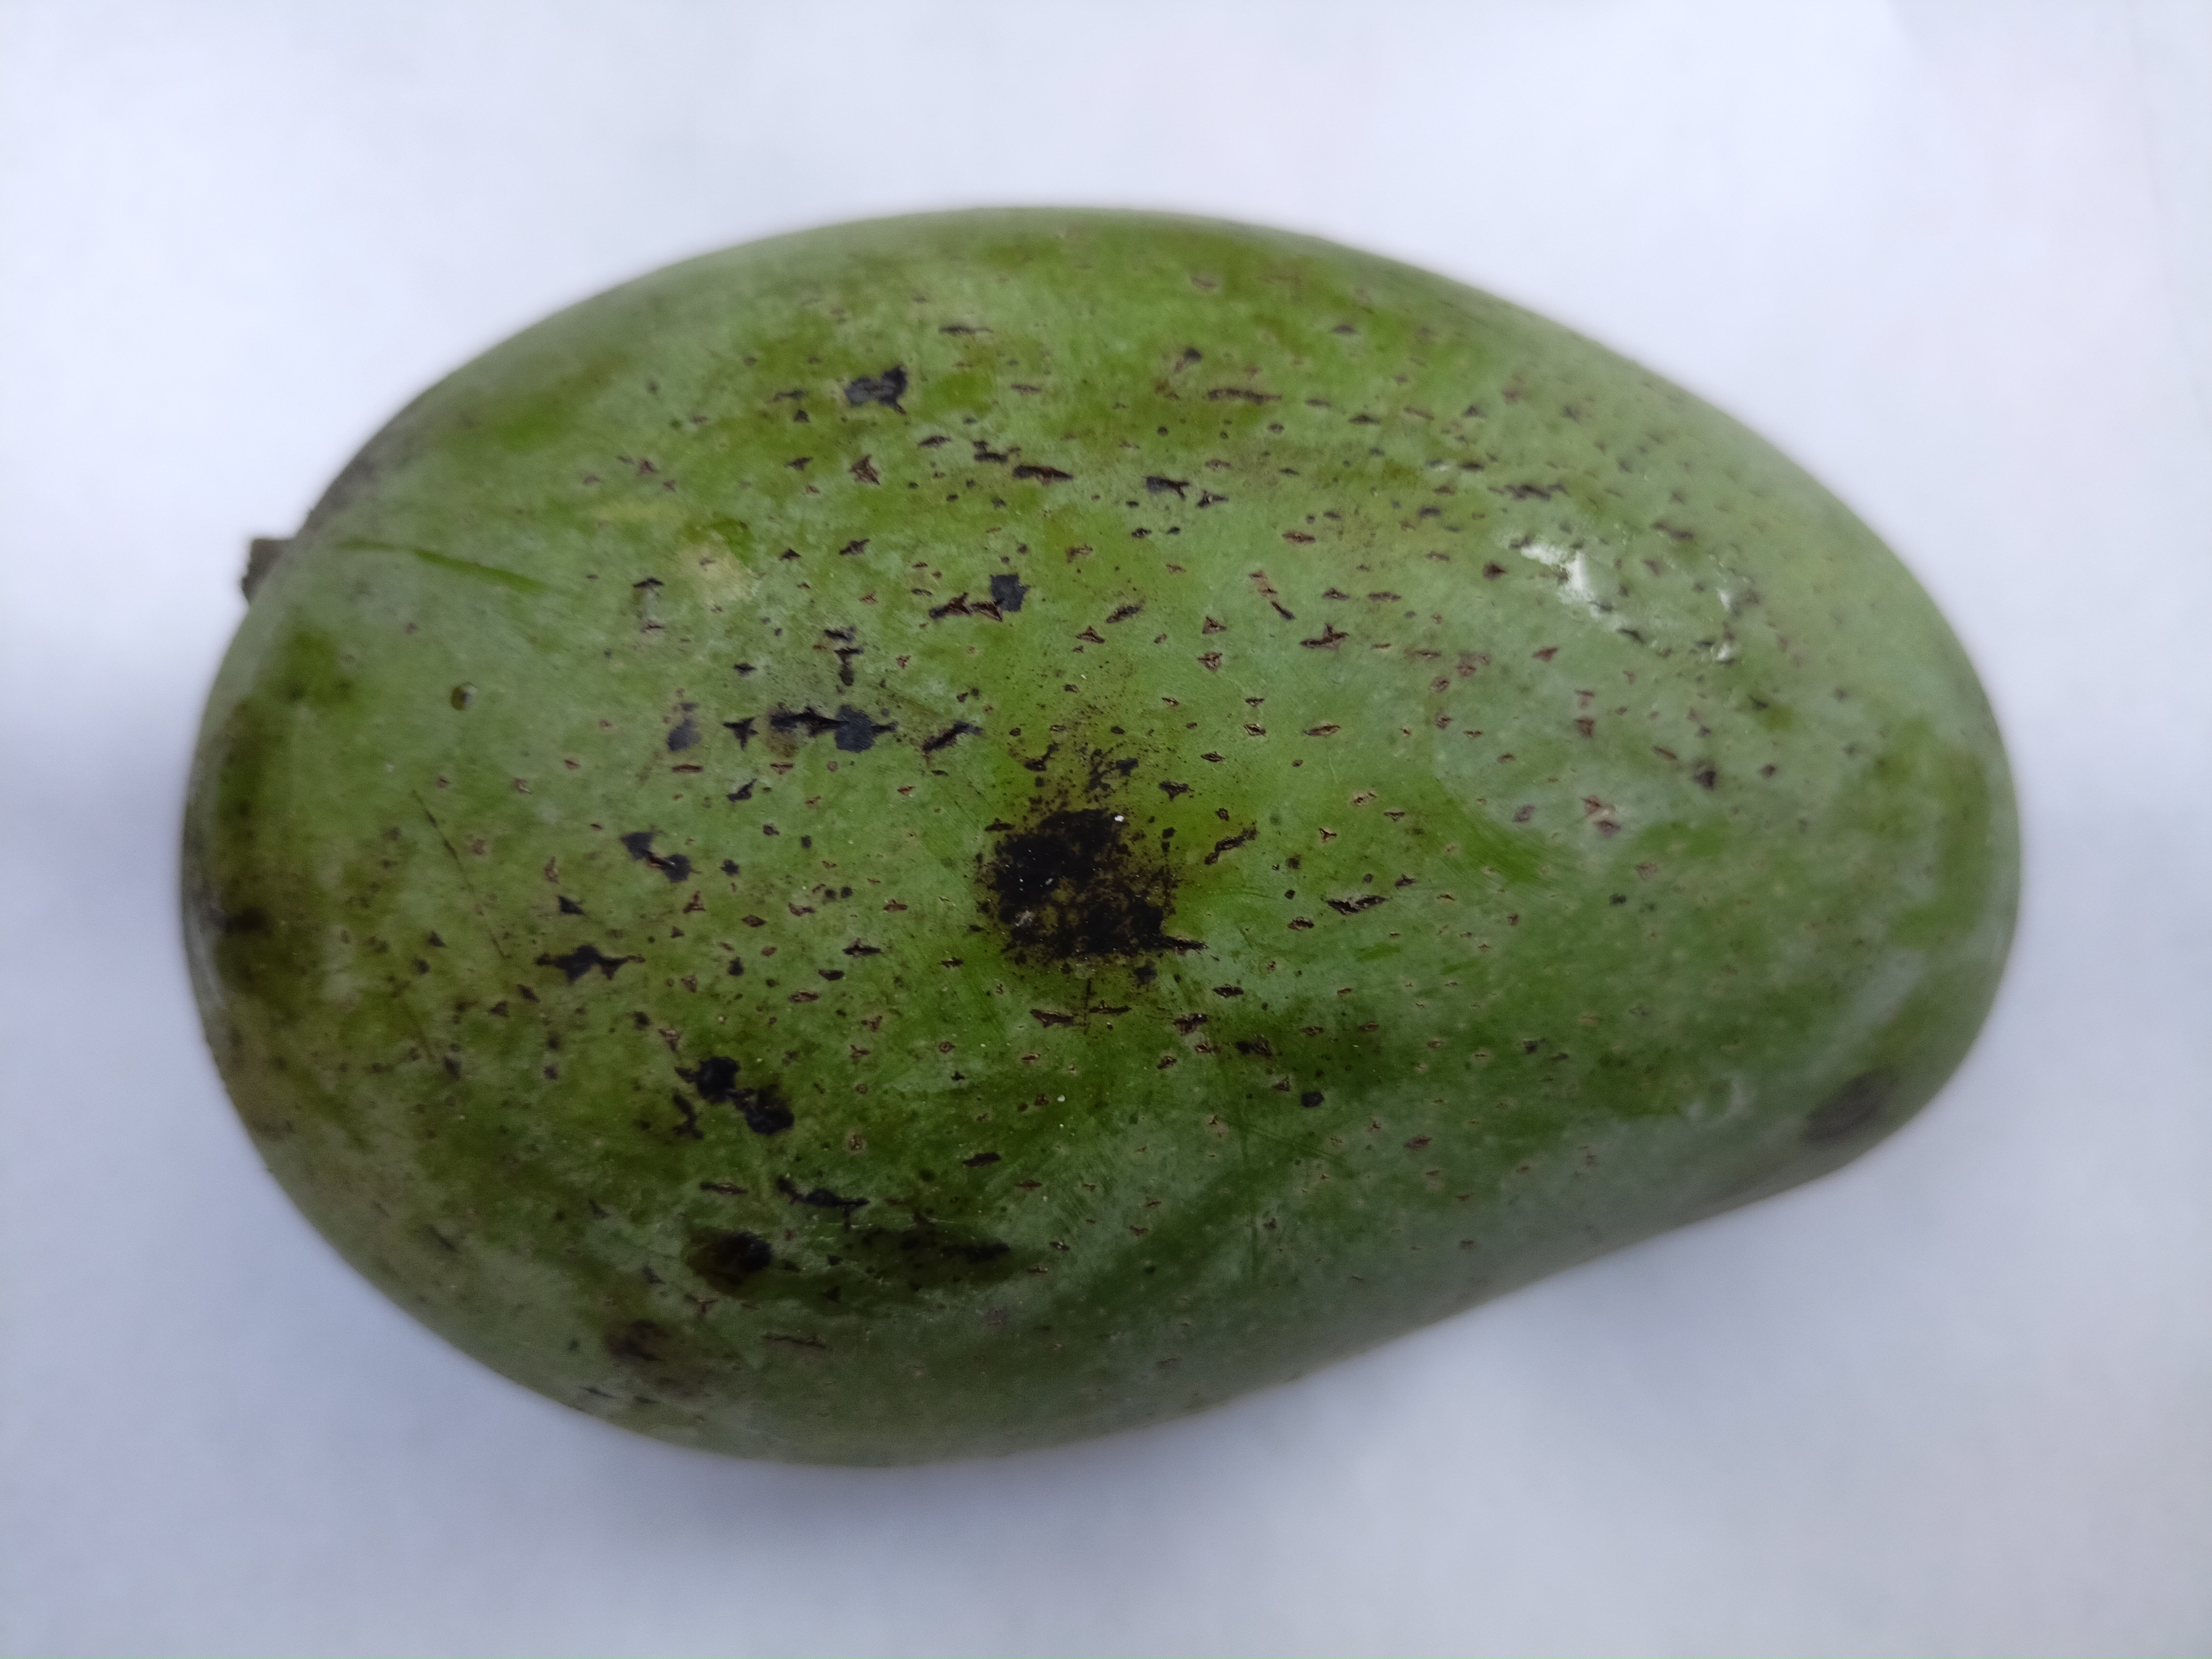
Mango variety: Amrapali